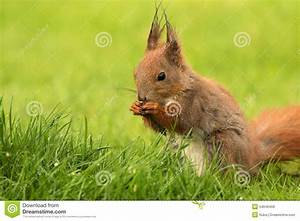
Label: squirrel